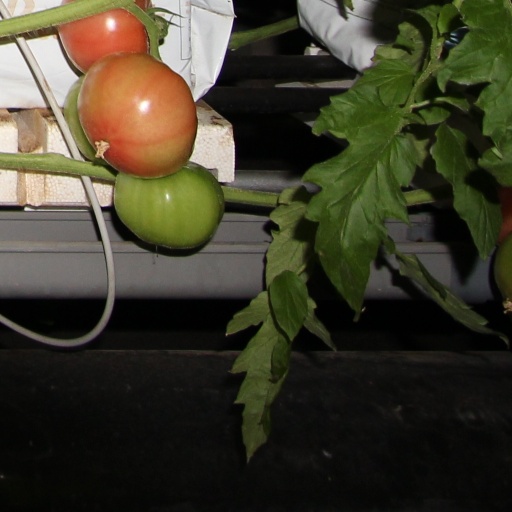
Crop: tomato